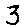
Label: 3